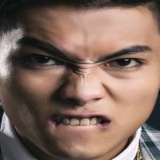
ca sĩ Bigdaddy